Frederick Samuel Dellenbaugh

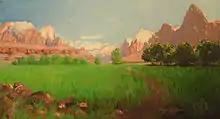
Painting of Zion Canyon, by Dellenbaugh, 1903

Dellenbaugh died of pneumonia on January 29, 1935, and was buried in the Otis family plot in Ellenville, New York.